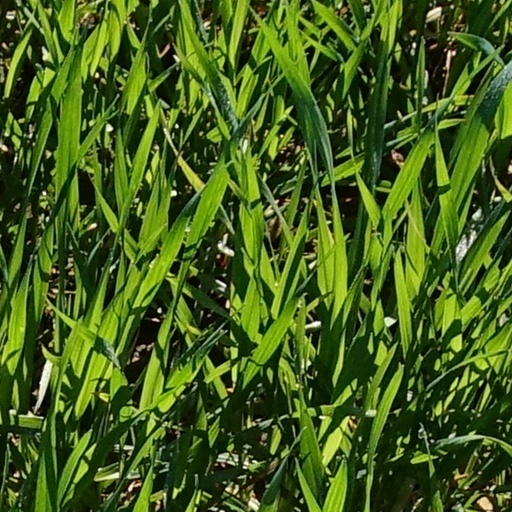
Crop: wheat